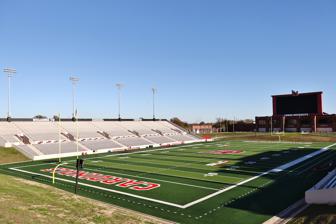
Building: Provost Umphrey Stadium
Country: United States of America
Year built: 1964
Stadium Provost Umphrey Stadium Former names Cardinal Stadium Address 4400 Martin Luther King, Jr. Parkway, Beaumont, Texas 77710 Location Beaumont, Texas Coordinates 30°2′35″N 94°4′12″W / 30.04306°N 94.07000°W / 30.04306; -94.07000 Owner Lamar University Operator Lamar University Executive suites Presidential Suite: 25 seats Morgan Suites: 7 Suites with 16 seats each Montagne Center Red Room: Up to 75 Capacity 1964  (17,500) 2010  (16,000) Record attendance 18,500 September 13, 1980 vs Baylor Surface (2021-current)Tarkett Fieldturf Classic HD Coolplay turf (2009-21)Hellas Matrix Turf Scoreboard SNA Displays 76'6" by 35'2" 10mm LED board Outer Frame 88' x 48' Construction Opened 1964 ( 1964 ) Renovated 2010 ( 2010 ) Construction cost $ 1 million ($9.82 million in 2023 dollars ) $ 30 million (2010 Renovation) ($41.9 million in 2023 dollars ) Architect Renovation: Leo A. Daly Main contractors Renovation: SETEX Construction Corp. Tenants Lamar Cardinals football ( NCAA ) Provost Umphrey Stadium (previously Cardinal Stadium ) is a 16,000-seat multi-purpose stadium located on the campus of Lamar University in Beaumont, Texas . The stadium, home to the Lamar Cardinals football team, is located next to the Montagne Center . While primarily used for football, Provost Umphrey Stadium is also a concert venue with seating up to 20,000 for concerts. The stadium was completely renovated in 2009 and is designed to allow for a future expansion to 28,000. Stadium features Main seating areas The stadium is configured in a predominantly northeast–southwest placement with two sides of seating.  Entrance into the stadium is via one of four entrance gates located at the Southwest, Northwest, Southeast, and Northeast of the stadium.  Ticket booths are located near the gates.  Seating access to each of the stadium sides is provided at street level through a covered concourse.  Concessions, six areas in total, as well as twelve rest room facilities are located in the concourse area.  In addition, flat screen televisions are located throughout.  Large photographic murals from games in the earlier days of the stadium are mounted on the concourse walls. With the exception of the press box and chair back seating sections on the west side, each side of the stadium is basically a mirror image of the other.  Each side is divided into two main levels with one level below street level and the other elevated.  A street level outdoor concourse separates the two levels.  A walkway on the south side of the stadium extends from each of the outdoor concourses and connects the two stadium sides providing easy pedestrian access from one side of the stadium to the other. Additional seating In addition to the two sides, the Morgan VIP suites located in the Montagne Center on the north end zone side of the stadium provide 112 seats (16 seats for each of the 7 suites).  The Montagne Center Red Room, located above the VIP suites and overlooking the stadium, can accommodate up to 75 guests.  Overflow attendance can be accommodated by large grassy areas located on both the north and south sides of the stadium.  (Seating in the grassy areas is not included in the stated 16,000 stadium capacity.)  The two southern porch sections of the Montagne Center also provide additional seating.  Additionally, a presidential suite which can hold 25 is located in the press box.  The presidential suite includes a kitchenette. The outdoor concourses and south side walkway also contain a total of one hundred eight (108) chair-back seats as well as additional space for wheelchair seating. Each side has forty chair-back seats and additional space for wheelchair seating. In addition, the south side walkway includes twenty-eight (28) chair-back seats and wheelchair seating space.  The seating sections were added as part of the stadium's complete renovation in 2009 and were part of stadium enhancements made to make the stadium compliant with the Americans with Disabilities Act of 1990 . Press box The two story press box, named the Dan F. and Sandra A. Smith Press Box , includes a media center with seating for 32; a TV broadcast booth; two radio broadcast booths; a kitchenette; restrooms; two camera decks; two coaches booths; scoreboard booth; public address booth; and private suites as well as the 25 seat presidential suite discussed above in the Additional seating section. Press box access is via an elevator located at the rear of the press box and from west side seating. Dauphin Athletic Complex The two story Dauphin Athletic Complex , constructed in 2010, is located adjacent to the southern end of the stadium.  The 54,000-square-foot (5,000 m 2 ) complex includes an academic center; a 108-seat team auditorium; meeting rooms; locker rooms for both home and visiting teams; and offices for the athletic director, coaches, and other athletic department personnel.  Also included is the J. B. Higgins Weight Room with 8,000 square feet (740 m 2 ) of weight training space, three offices, a storage room, and media room.  The university's main athletic training facility, The Beaumont Bone and Joint Institute Sports Medicine Facility , is also located in the complex. It includes a hydrotherapy pool with Hydroworx 1200 treadmill therapy pool, a plunge pool, electrical stimulation and ultrasound units, and a deep-penetrating vibration therapy device.  The training facility is one of four on campus training facilities. Scoreboards Mounted on top of the Dauphin Athletic Complex is the Education First Credit Union scoreboard .  The scoreboard, installed in 2011, was replaced in 2023.  The new video board, which "...measures 76'6" by 35'2" with over 2,700 square feet of LED lighting is 200 percent larger..." than the former video board.  The new SNA Displays board, with 10mm high-definition video, has the same footprint as the older board, 88' x 48'. Another scoreboard is located near the base of the Morgan Suites on the northern end of the stadium. Recap Presidential Suite - accommodating 25, with kitchenette Private suites - located in the press box (capacity not noted) Morgan VIP Suites - 7 (accommodating 16 each) Over 1,500 chair back seats with cup holders in the center sections of the west side ADA compliant seating - 108 chair back seats and wheel chair areas. Montagne Center Red Room - accommodates up to 75 54,000-square-foot (5,000 m 2 ) athletic complex 76'6" by 35'2" SNA Displays video board housed in an 88' X 48' outer frame Tarkett Fieldturf Classic HD CoolPlay turf (replacing Hellas Matrix turf in 2021) Six concession stands 12 restrooms History Cardinal Stadium , as it was originally known, was completed in 1964 for a cost of $1 million. The original stadium capacity was 17,500.  The stadium was built as the home of the Lamar Cardinals football team. The football team was disbanded in 1989.  Until plans to reinstate the Lamar Cardinal football program were finalized, the stadium hosted some Ozen High School football home games as well as the university soccer team for its first two seasons. Presidential candidate, Barry Goldwater , spoke before an estimated 15,000-18,000 persons at the stadium on October 15, 1964. On September 19, 1998, the stadium played host to the 1998 Southern vs. Prairie View A&M football game as a "neutral ground" location. The game was the final loss of 80 straight losses for the Prairie View program, but is more well known for a halftime brawl between the marching bands of the two schools resulting in a two-game suspension for both bands. Southern won the game 37–7. In 2009 the university started renovation on the newly- named Provost Umphrey Stadium for the return of football in 2010. Capacity was reduced to 16,000 in the 2010 renovation due to modifications in order to make the stadium ADA compliant .  The modifications resulted in the loss of 1,500 seats. Provost Umphrey Stadium renovations and a new adjacent 54,000-square-foot (5,000 m 2 ) athletic complex, detailed above, were completed for a combined total of $30 million. Another component of the stadium renovation included the addition of a new video board In July, 2021, the Hellas Matrix turf was replaced by Tarkett Fieldturf Classic HD Coolplay turf Donations and gifts On November 10, 2008, the stadium became Provost Umphrey Stadium in recognition of a $3 million contribution to Lamar University from the Provost Umphrey law firm and an additional $1 million gift from Walter and Sheila Umphrey. On March 19, 2009, alumnus Dan F. Smith donated $6 million to the University, $1 million of which was earmarked for the return of football. In recognition of this gift the press box bears his name. The press box is detailed above in the Stadium Features section. On February 15, 2010 Education First Federal Credit Union donated $1 million to Lamar Athletics.  In recognition for their support the 51' by 26' ft digital score board will permanently have Education First FCU displayed. On May 6, 2010, the Morgan Charitable Foundation on behalf of Glen and Teri Morgan donated an undisclosed amount of money to build the Morgan Suites on the south east side of the Montagne Center . Seven new suites were built and lease for $25,000 per year with a three-year commitment. The leases include 16 tickets to each home game and parking passes. Revenue from leasing the suites supports football scholarships. Each suite includes a bar with four stools overlooking two tiered rows of 6 seats each, a total of 16 seats. The suites open to the front and feature motorized windows that can be lowered as desired. Each suite includes a small refrigerator and cabinet space. Food and beverage service is available through the university catering vendor at additional charge. Attendance records The largest crowd to see an Lamar Cardinal football game in Provost Umphrey Stadium was 18,500 on September 13, 1980, when the Cardinals hosted Baylor University. Source: Below is a list of the Cardinals best-attended home games (all at Provost Umphrey Stadium).  (Complete records not available for 1974-1981 and 1983–1989) Rk. Date Opponent Attendance Highest attendance 1 September 13, 1980 Baylor 18,500 2 September 22, 1979 Louisiana Tech 17,600 3 October 9, 2010 Langston University 17,306 4 October 6, 1979 West Texas State 17,250 5 September 17, 1977 Louisiana-Lafayette 17,222 6 October 2, 2010 Sam Houston State 17,187 7 September 11, 2010 Webber International 16,600 8 October 16, 2010 South Alabama 16,150 9 October 9, 1965 Arkansas State 16,000 10 September 24, 1966 Southwest Missouri 15,643 11 September 9, 1972 Sam Houston State 15,561 12 tie September 3, 2011 Texas College 15,367 12 tie September 17, 2011 Incarnate Word 15,367 12 tie October 8, 2011 Northwestern State 15,367 12 tie October 22, 2011 Central Arkansas 15,367 12 tie September 8, 2012 Prairie View A&M 15,367 17 October 2, 1965 Pensacola Navy 15,208 18 October 11, 1970 McNeese State 15,165 19 November 4, 1967 Trinity 15,153 20 November 13, 2010 South Dakota 15,103 As of the 2023 season. Yearly attendance Below is the available home attendance since stadium opening in 1964. Season Average High Lamar Cardinals 2024 6,706 8,443 2023 5,643 6,593 2022 5,069 6,627 2021 5,716 6,812 2020 3,293 * 3,833 * 2019 7,173 9,218 2018 7,077 8,028 2017 6,631 8,417 2016 7,429 8,697 2015 9,364 13,136 2014 8,347 10,212 2013 8,379 10,738 2012 11,119 15,367 2011 14,442 15,367 2010 16,078 17,306 Program reinstated in 2010 1984-89 Attendance missing or partial 1983 12,495 14,381 1982 7,856 13,330 1975-81 Attendance missing or partial 1974 12,495 14,381 1973 10,565 13,220 1972 10,766 16,226 1971 11,428 13,220 1970 11,178 15,165 1969 11,177 13,747 1968 9,139 10,874 1967 13,087 15,153 1966 12,541 15,643 1965 12,560 16,000 1964 12,495 14,381 As of the 2023 season. * Attendance restricted to 25% of stadium capacity due to COVID19 precautions Gallery Provost Umphrey Stadium as seen from the Morgan Suites inside the Montagne Center Provost Umphrey Stadium as seen from the east side Provost Umphrey Stadium entrance Views around the stadium Visiting Entrance View of east side seating View of the west side seating Murals on the concourse wall Toward the north end zone Big Red mascots before the game Toward the south end zone Provost Umphrey outside of stadium 51' x 26' video display encased in 88' x 48' score board frame Dauphin Athletic Complex entrance Dauphin Athletic Complex and scoreboard from west side seating 30 minutes before game time Morgan Suites and Montagne Center See also Texas portal List of NCAA Division I FCS football stadiums References